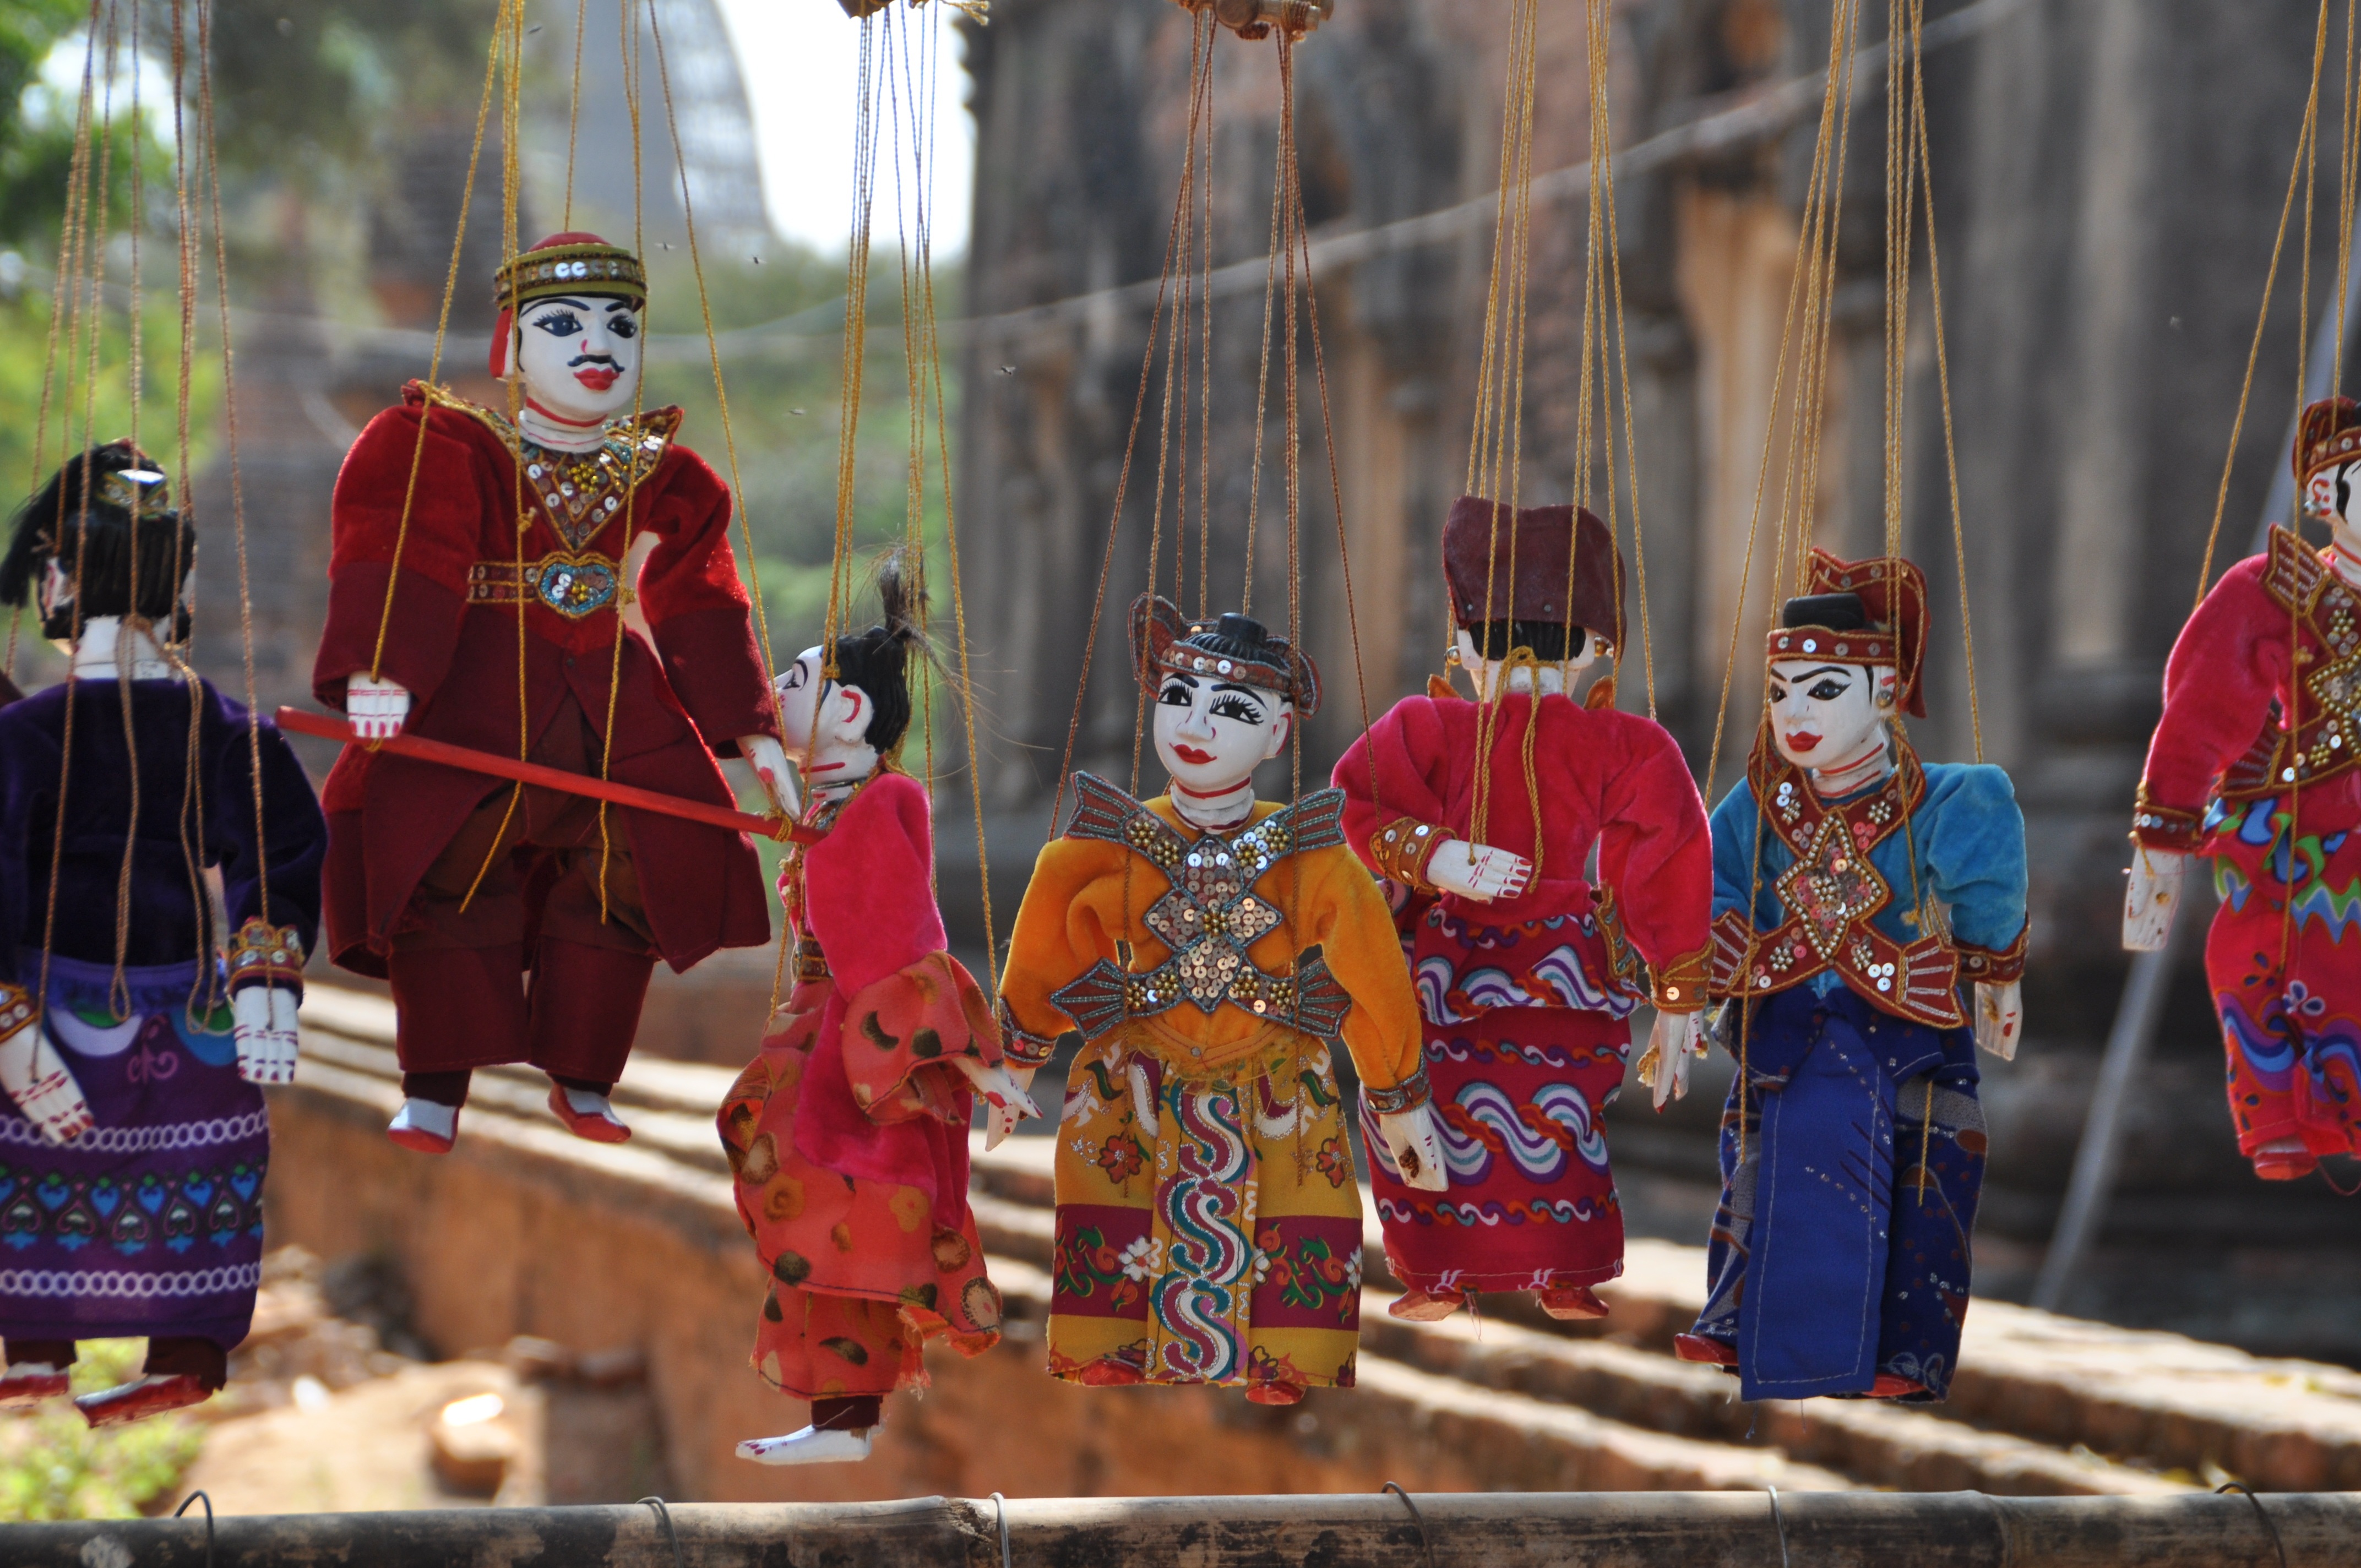
people, play, colorful, puppet, tribe, doll, festival, temple, funny, tradition, souvenir, middle ages, myanmar, children toys, puppet theatre